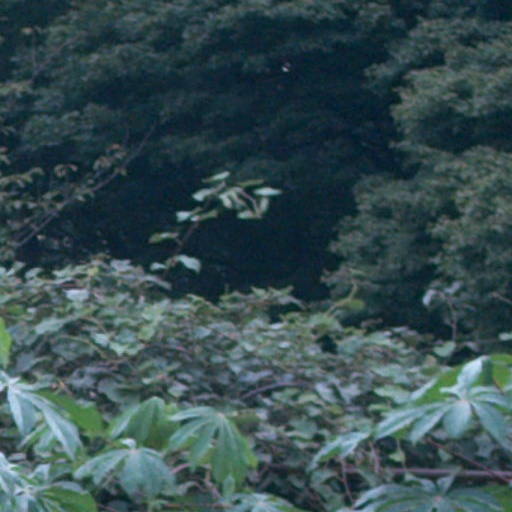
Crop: cassava